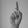
ASL letter: D